Dujam II Frankopan

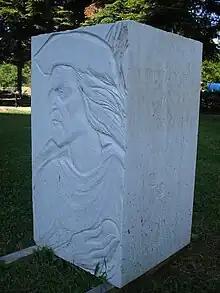

Dujam (II) Frankopan (died 1317), also Dujam II of Krk, was a Croatian noble, an early member of the illustrious House of Frankopan, who took control of the Adriatic Sea's western coast in Croatia, which had been in a personal union with Hungary since 1102. As Count of Krk (or Veglia), he also ruled the area of Modruš and Senj.